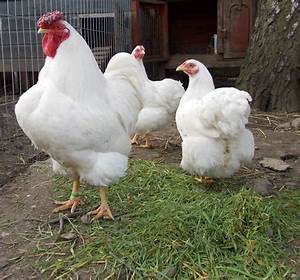
Label: gallina